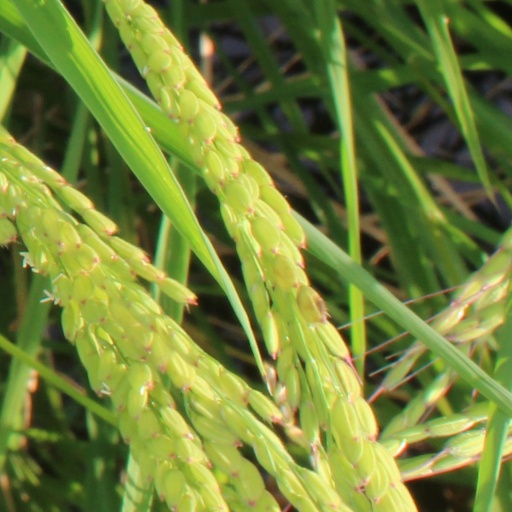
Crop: rice